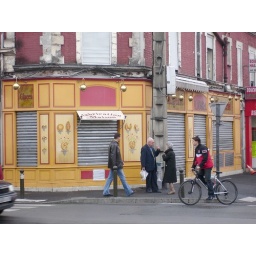
Most of the shops are closed monday morning in my neighbourhood, so their doors are closed too, but the coffee houses are open!